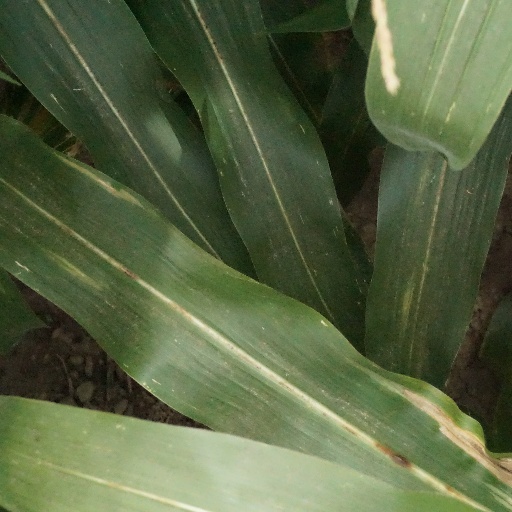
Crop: maize; corn